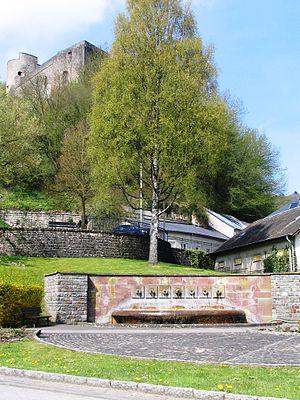
Le château et les fontaines à Septfontaines (Luxembourg)